Lauri Nissinen

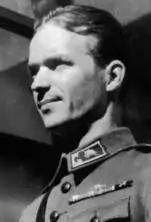

Lauri Nissinen (31 July 1918 in Joensuu – 17 June 1944 in Kaukjärvi) was a World War II flying ace in the Finnish Air Force.